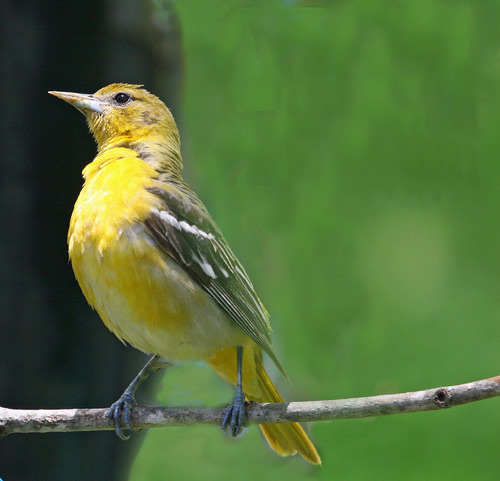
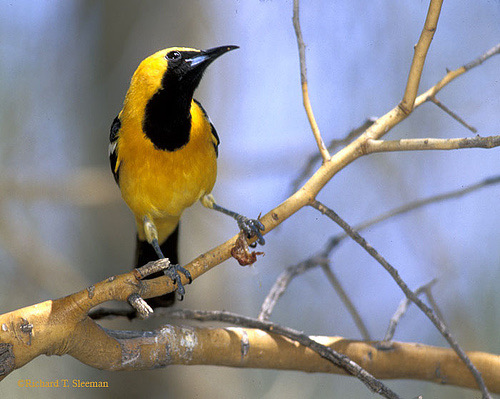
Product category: misc
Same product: yes